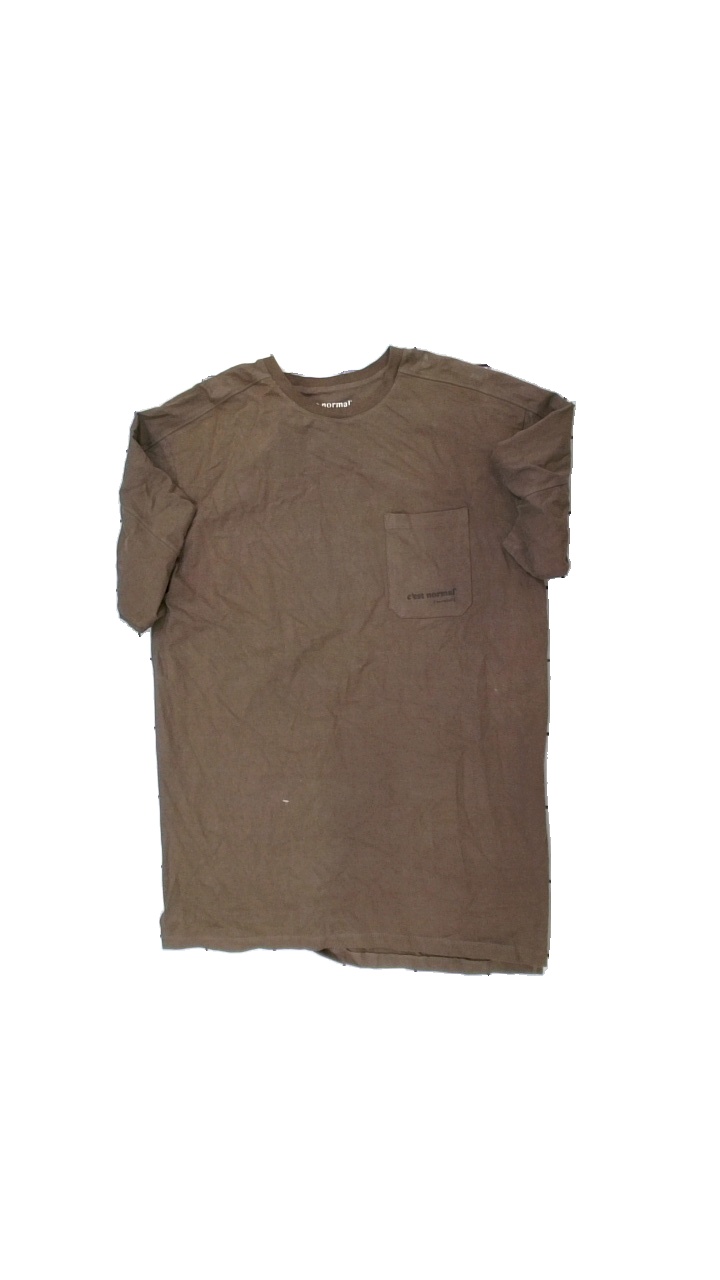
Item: T-shirt (Men)
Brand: C`est Normal
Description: t-shirt
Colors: Brown
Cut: C-collar
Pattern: Logo print
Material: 100% bomull
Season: All
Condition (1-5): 4
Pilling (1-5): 3
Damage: smuts fläckar
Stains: Minor
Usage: Export
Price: <50